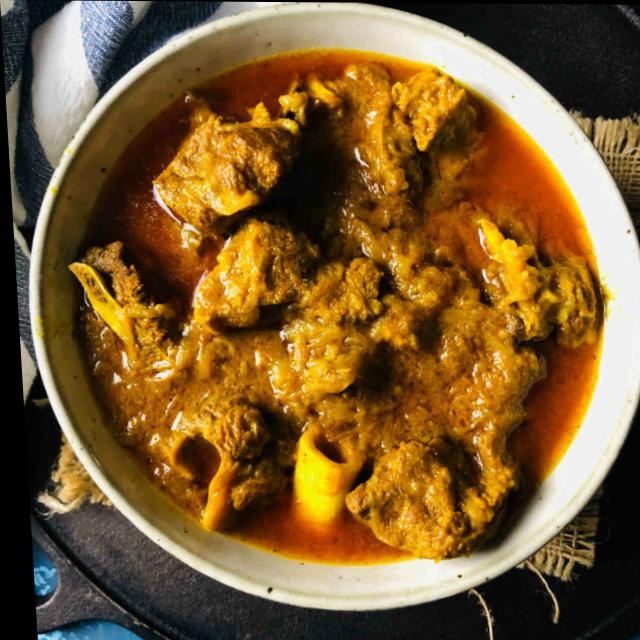
Dish: mutton_curry